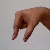
The image shows a hand gesture representing the letter 'Q' in Indian Sign Language.